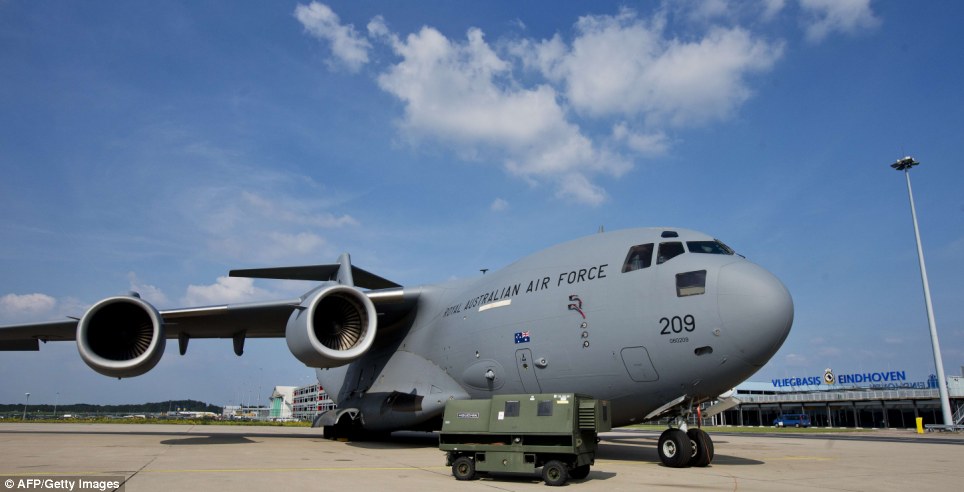
Vehicle type: Planes